Elisabeth Bagréeff-Speransky

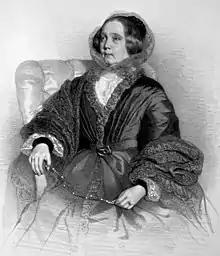
Lithograph by August Prinzhofer, 1852

Elisabeth Bagréeff-Speransky ("née" Elizaveta Mikhailovna Speranskaya; ; 5 September 1799 O.S./16 September 1799 (N.S.) – 4 April 1857) was a Russian noblewoman and writer. She was the only child of the statesman Mikhail Speransky and his English wife, Elizabeth Stephens. As her mother died when she was two months old, Speranskaya was raised by her grandmother Eliza (née Planta) Stephens and educated by her father. Her studies included history, composition, reading, literature, and languages – English, French, German, Italian, Latin, and Russian. In order to improve her delicate health, she spent her childhood in various places, including Saint Petersburg, Kyiv, and Novgorod Oblast, but she also visited her father who was exiled from the capital from 1812 to 1821. Passing the state examination to be a home teacher in 1819, she began teaching children.